List of birds of Botswana

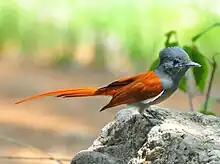
African paradise-flycatcher

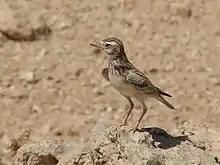
Stark's lark

Falconidae is a family of diurnal birds of prey. They differ from hawks, eagles, and kites in that they kill with their beaks instead of their talons.